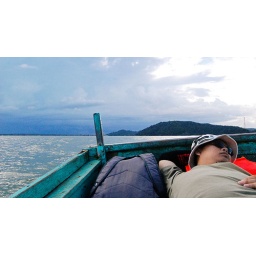
under the blue sky